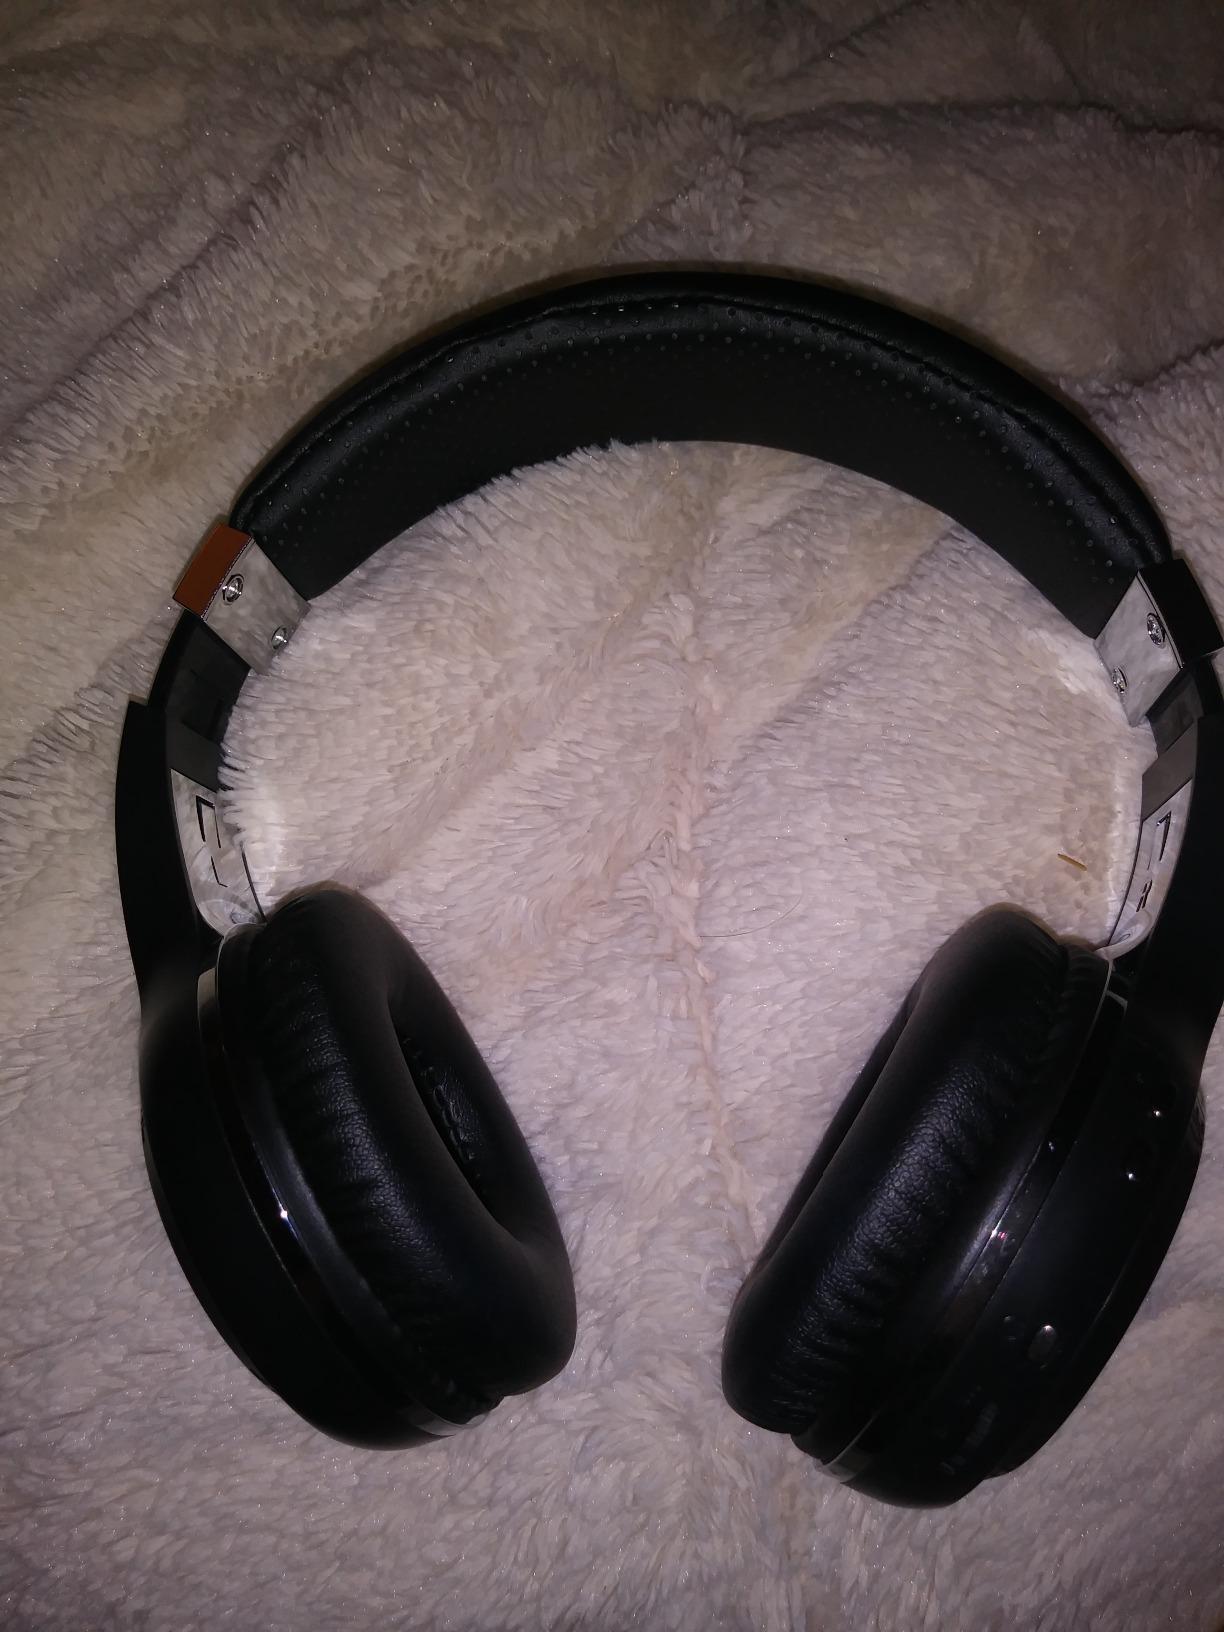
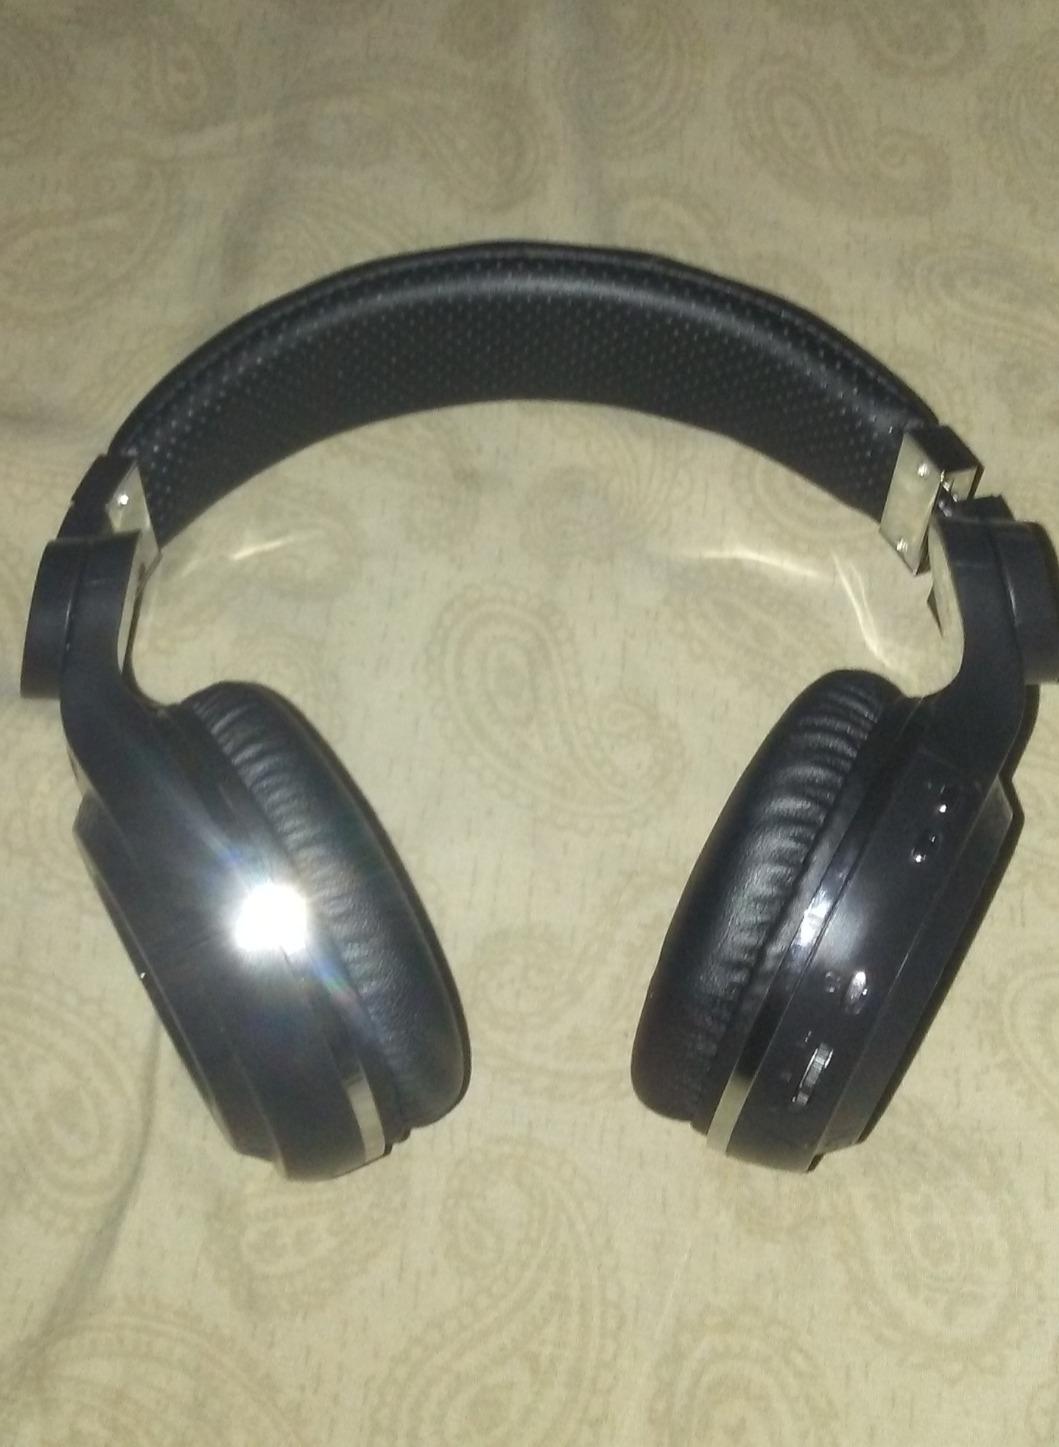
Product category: headphones
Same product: no